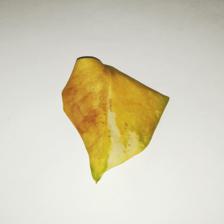
Label: Manganese Toxicity